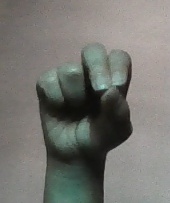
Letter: gaaf